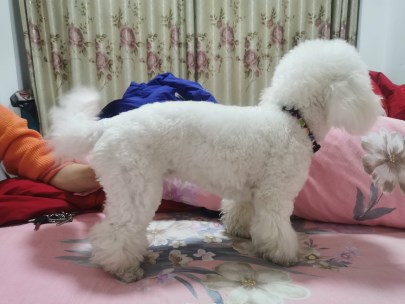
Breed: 3083-n000117-Bichon_Frise